Ohio Country

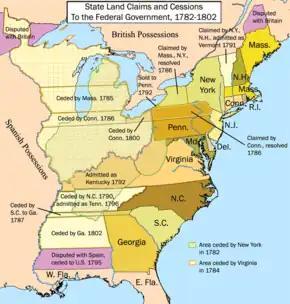
The respective claims of the original 13 states to western lands.

Considered highly desirable, the area was subject to the overlapping and conflicting territorial ambitions of several eastern states: